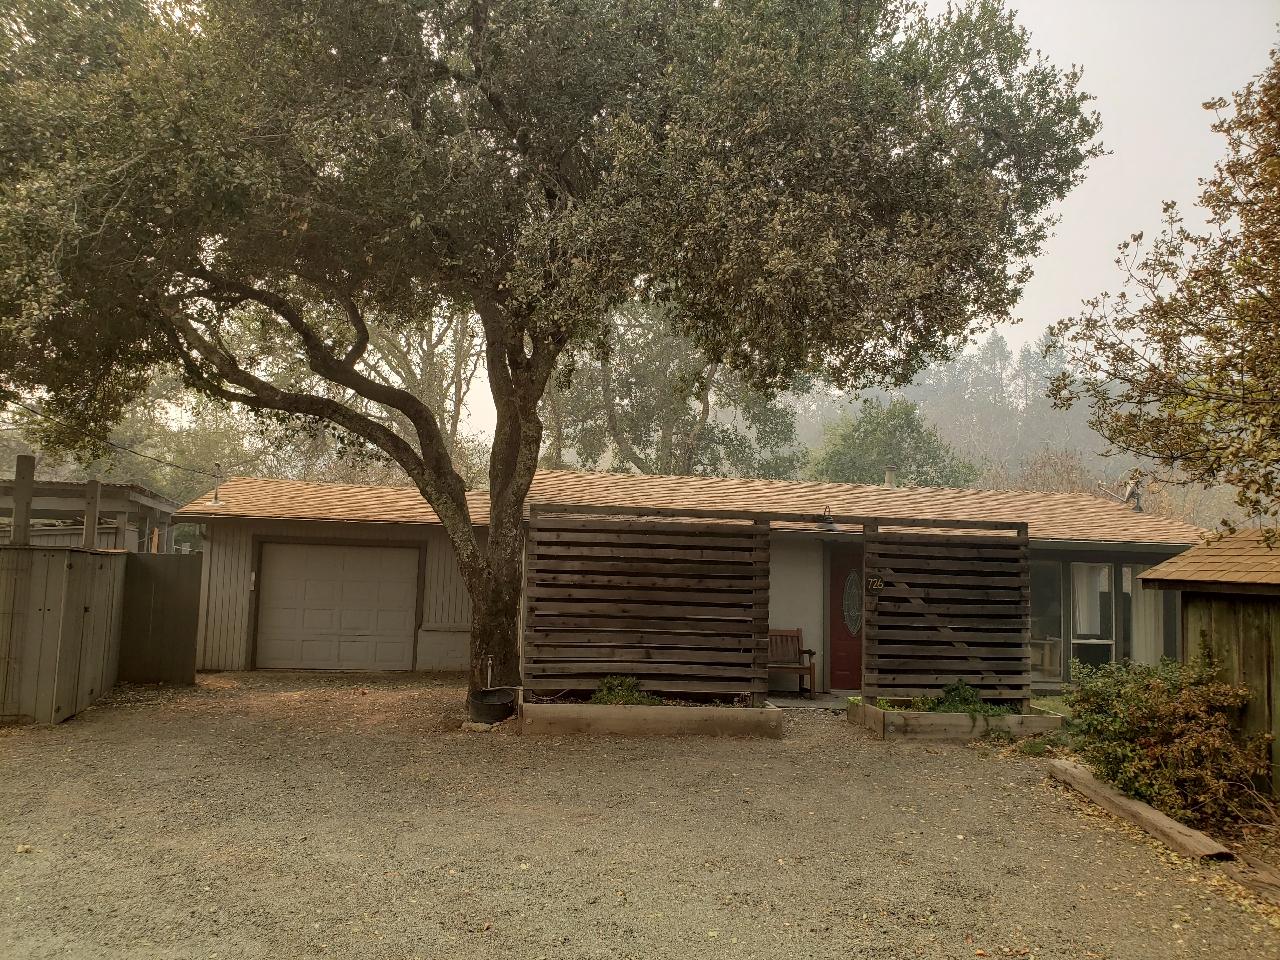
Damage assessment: no_damage